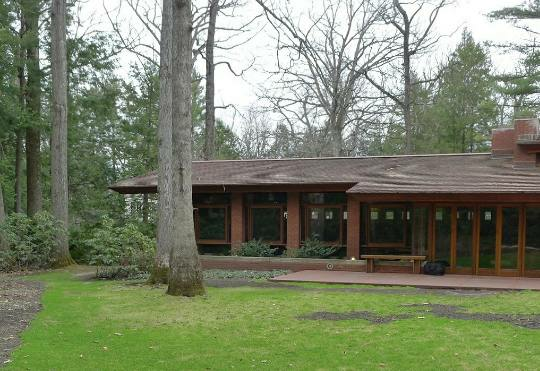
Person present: No